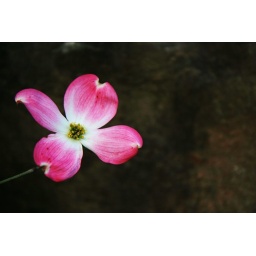
Dogwood flower in front of a rock